Stellar population

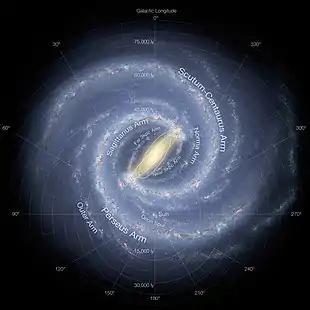
Artist's conception of the spiral structure of the Milky Way showing Baade's general population categories. The "blue" regions in the spiral arms are composed of the younger population I stars, while the "yellow" stars in the central bulge are the older population II stars. In reality, many population I stars are also found mixed in with the older population II stars.

In 1944, Walter Baade categorized groups of stars within the Milky Way into stellar populations.